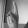
ASL letter: K